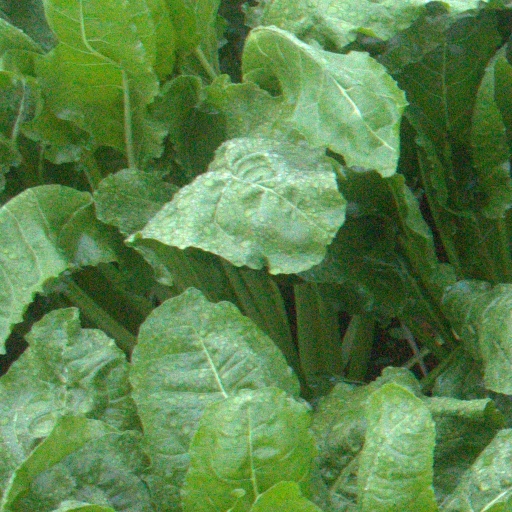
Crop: sugar beet